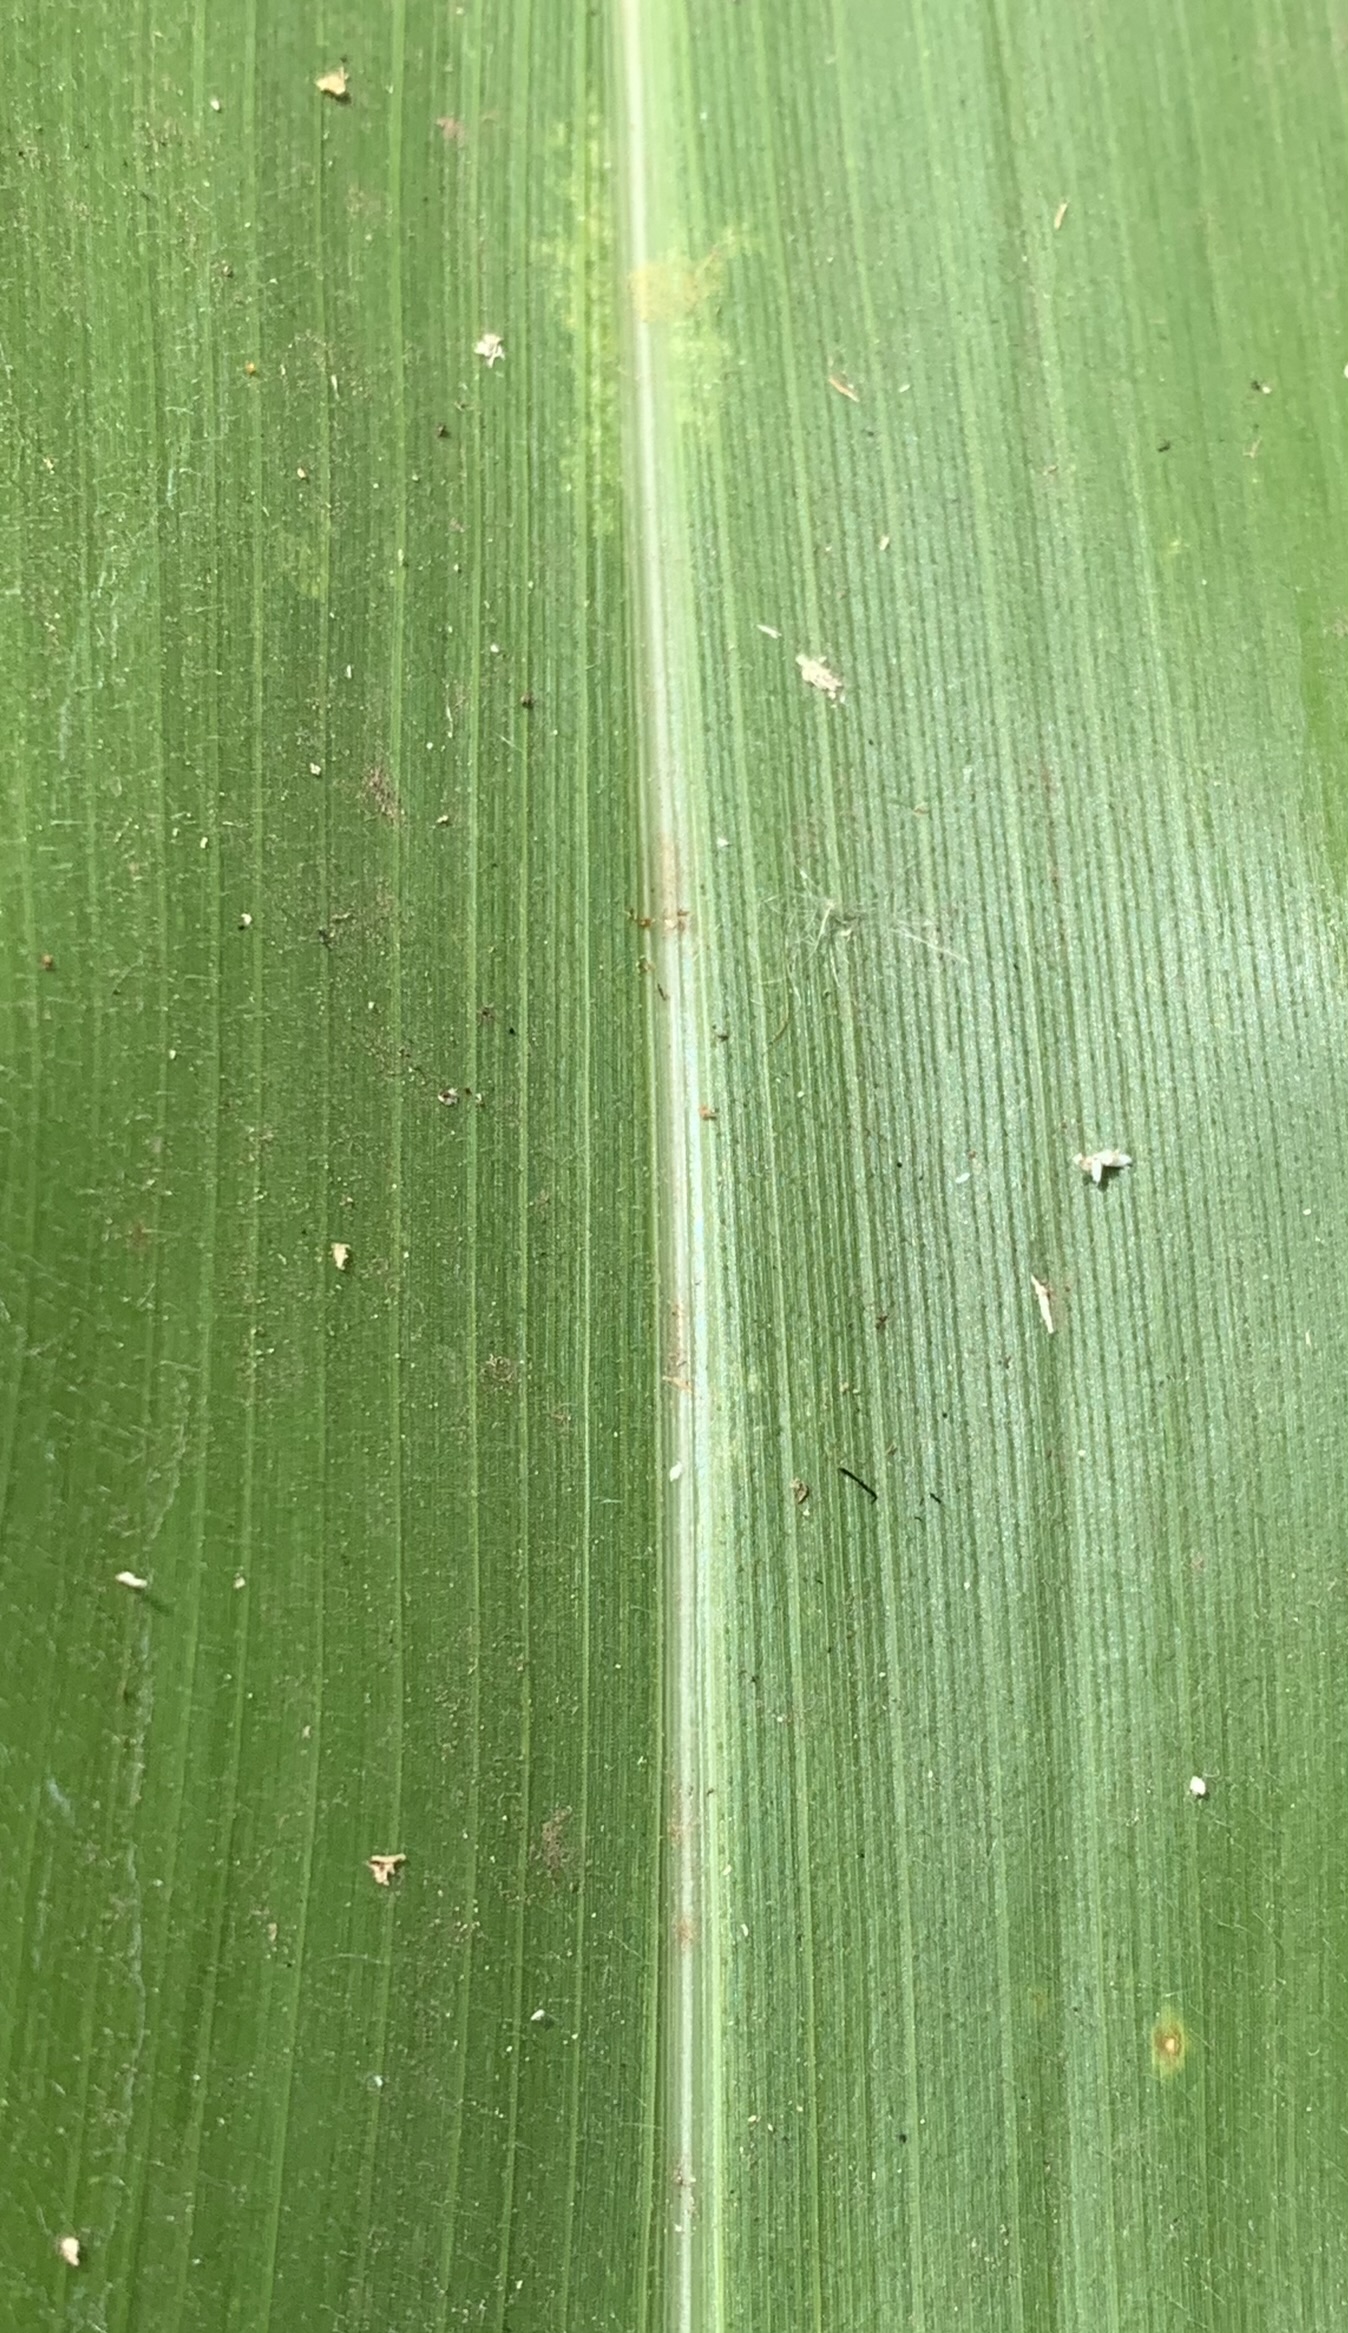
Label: Healthy